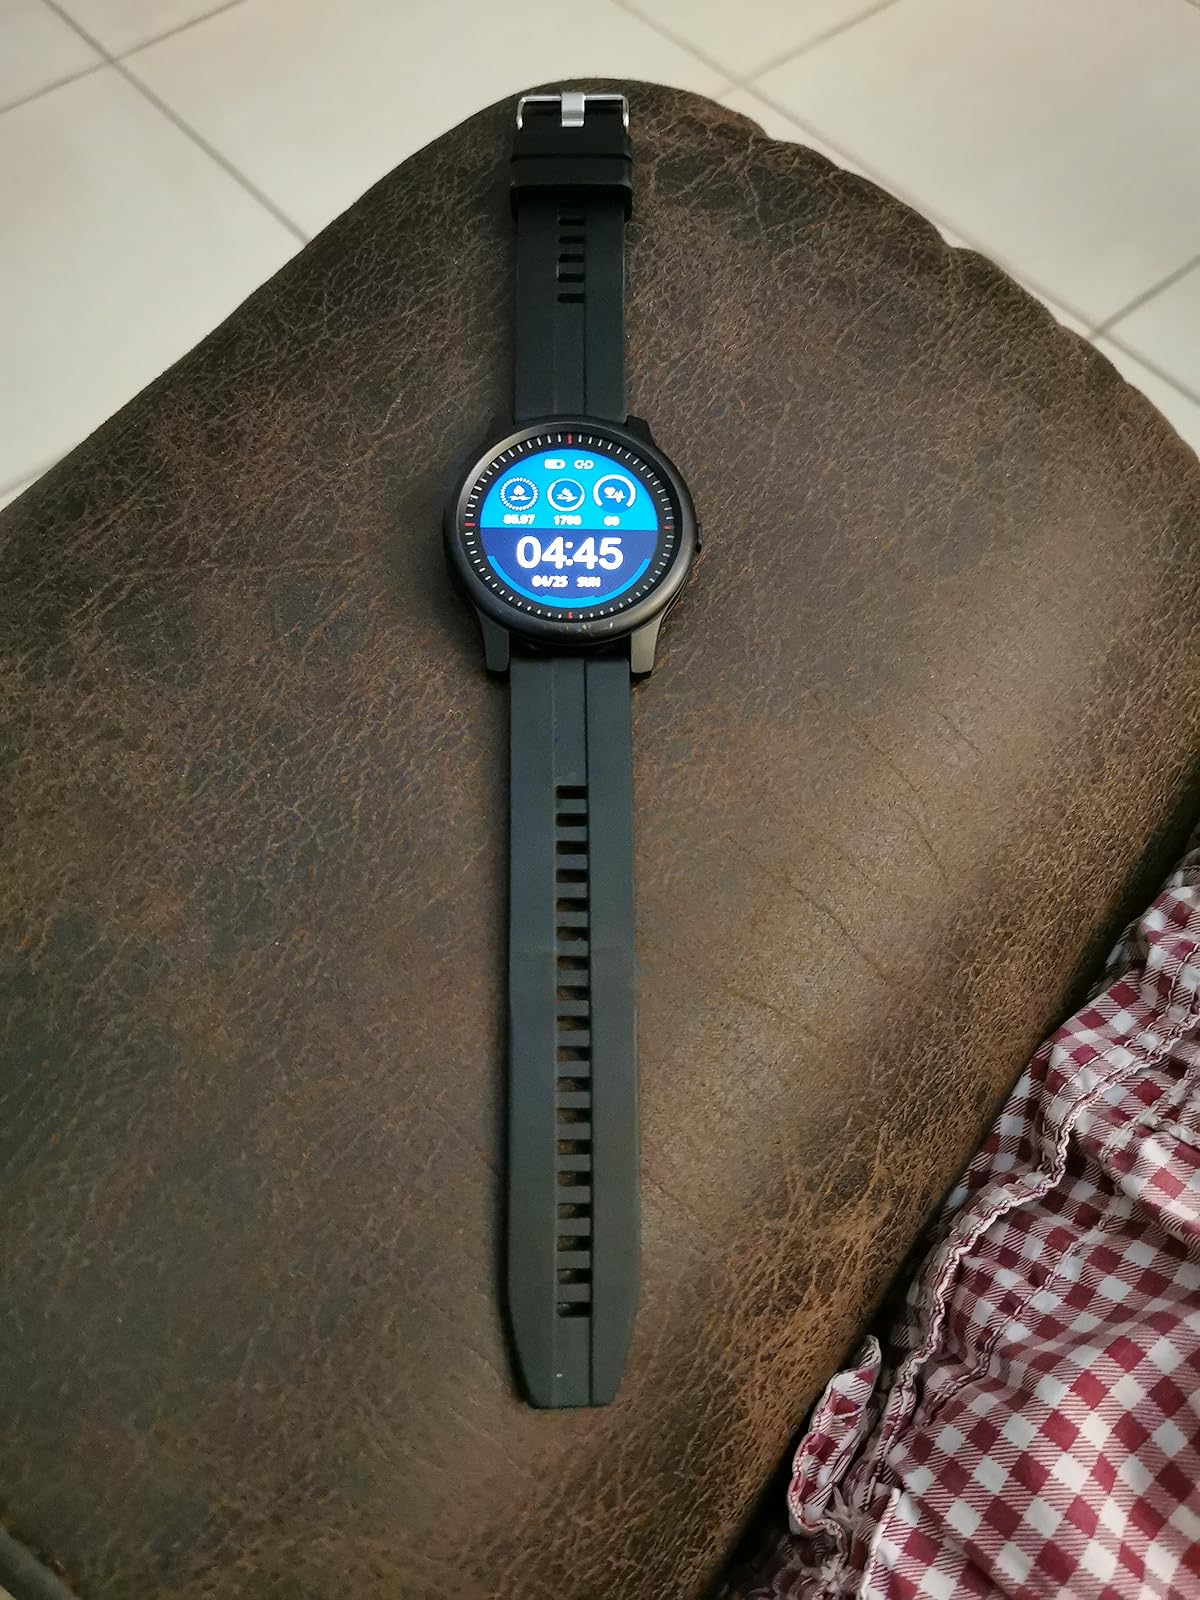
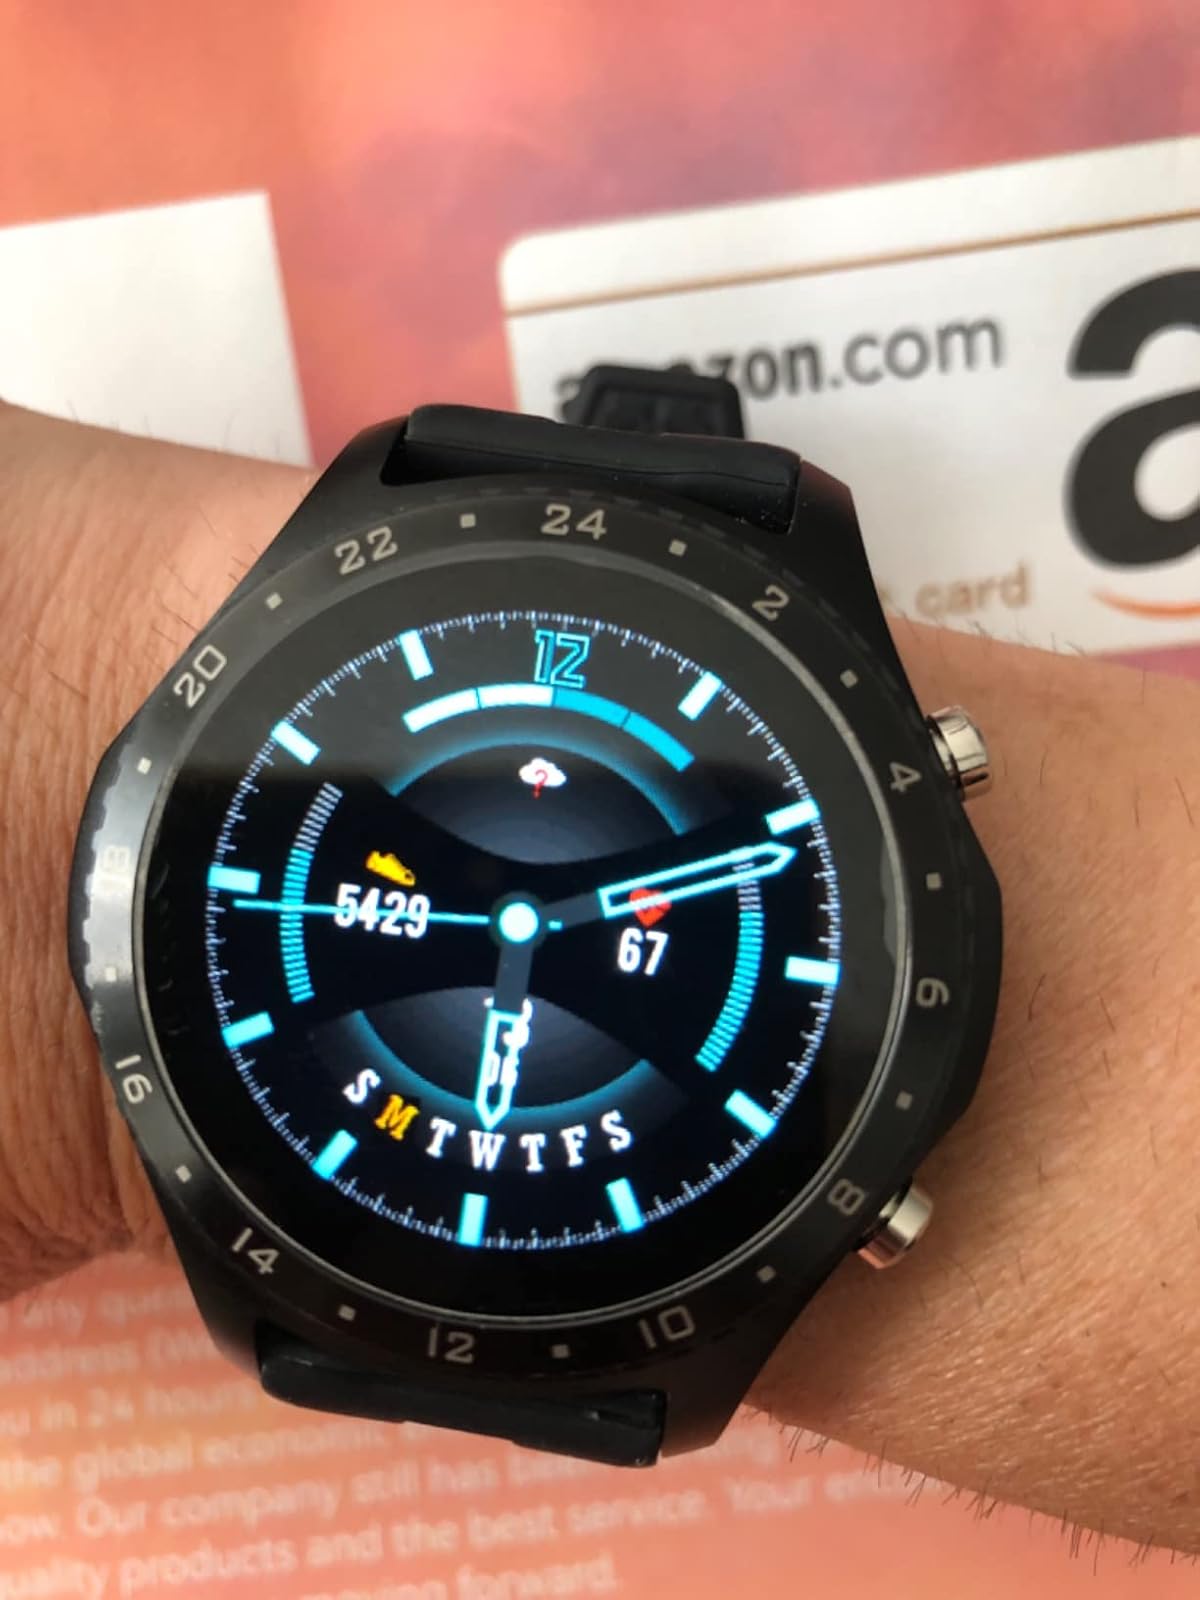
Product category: smartwatch
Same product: no